History of institutions for deaf education

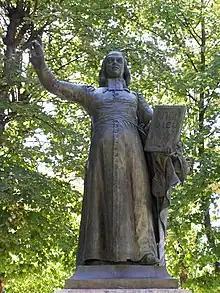

Charles-Michel de l'Épée (1712-1789), also known as the Abbé de l'Épée, was a philanthropic Catholic priest known for founding the first free public school for the deaf. He is commonly referred to by the monikers "Father of the Deaf" and "Father of Sign Language". The historical reality is that he learned the already existing sign language from his early deaf pupils and converted it into a form he found preferable for use in educational methods.